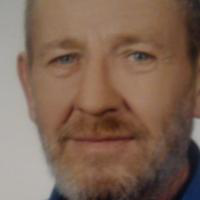
Age group: age 66-80